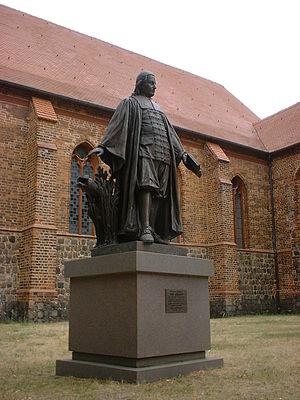
Paul Gerhardt, né le 12 mars 1607 à Gräfenhainichen et mort le 27 mai 1676 à Lübben, est un théologien luthérien et poète, l'un des principaux auteurs de chants religieux en langue allemande.